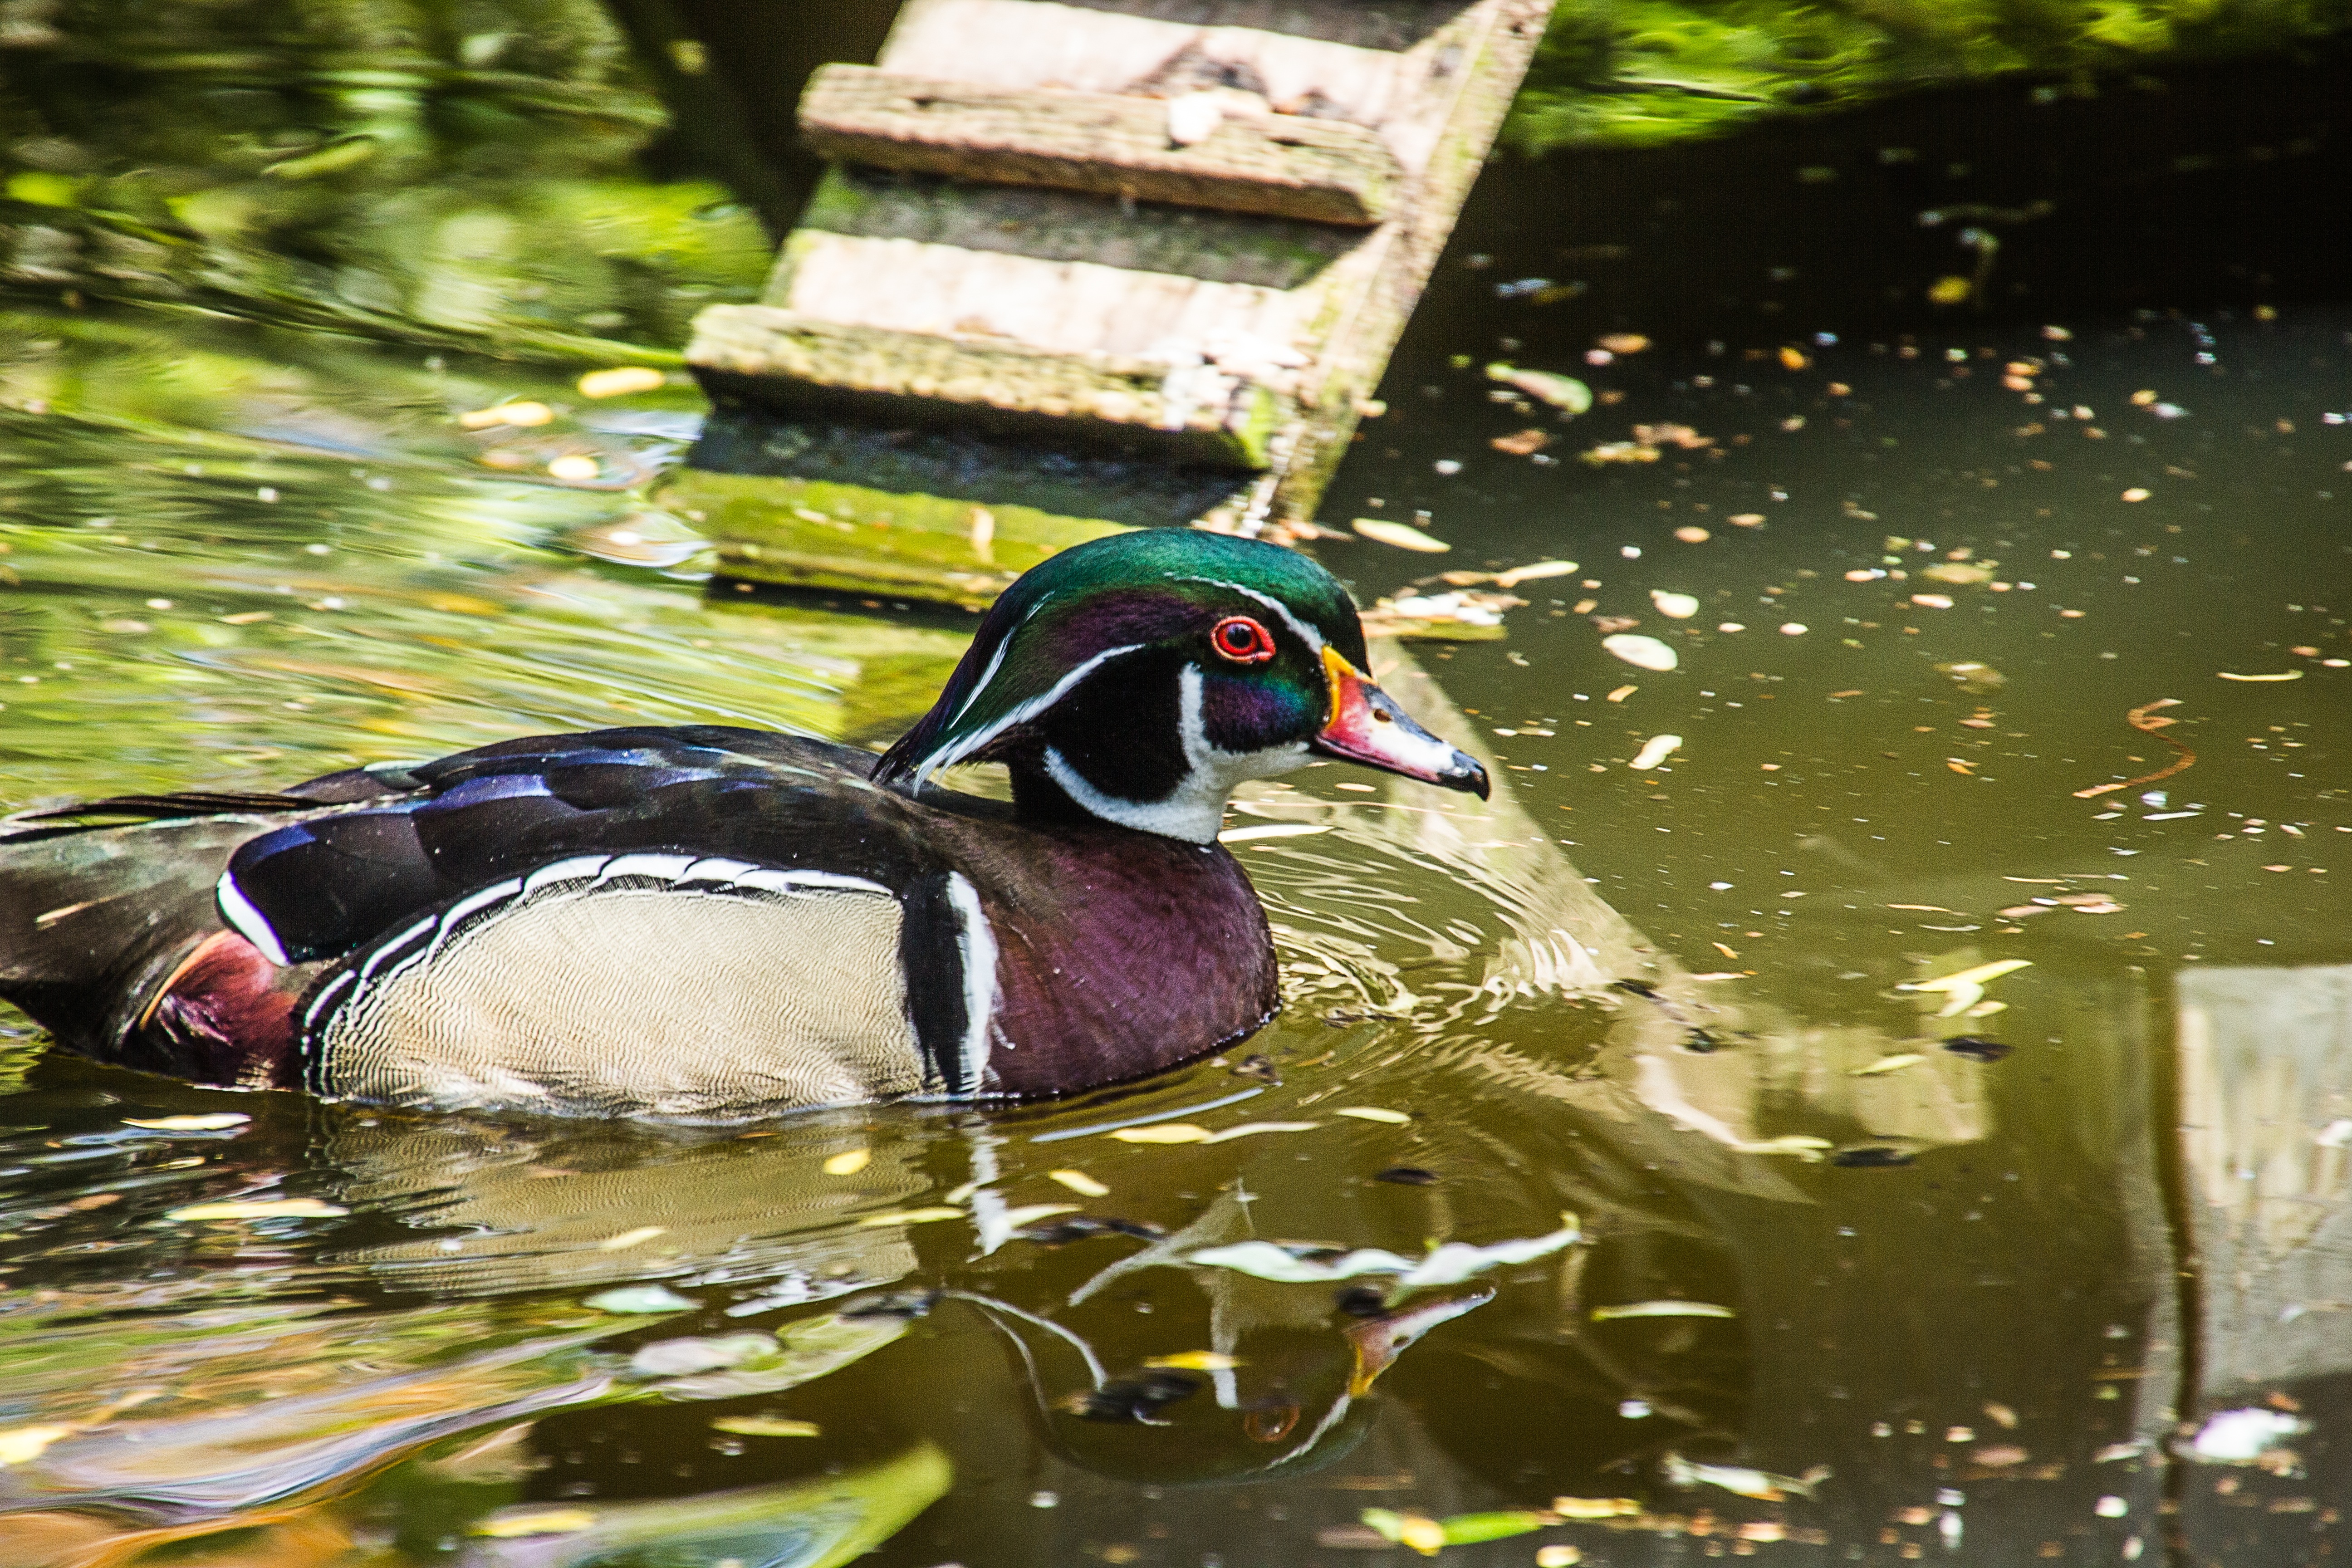
water, nature, bird, pond, wildlife, beak, fauna, duck, vertebrate, ducks, waterfowl, water bird, mallard, ducks geese and swans